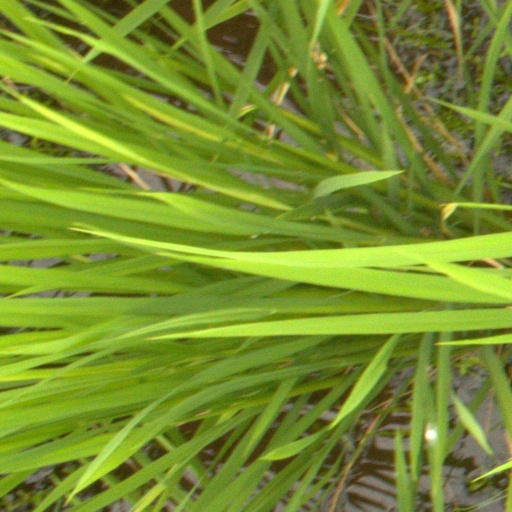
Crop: rice